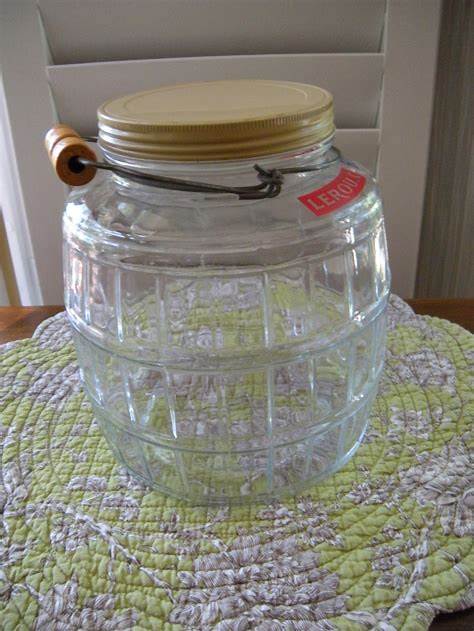
Waste category: glass